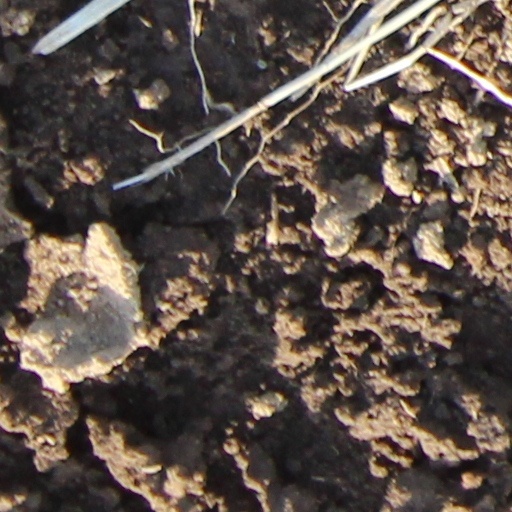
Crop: wheat